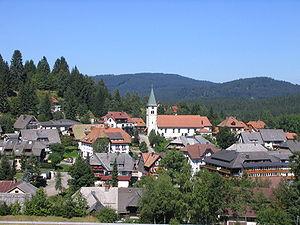
Feldberg (Schwarzwald) est une commune de Bade-Wurtemberg, située dans l'arrondissement de Brisgau-Haute-Forêt-Noire, dans le district de Fribourg-en-Brisgau, également station de sports d'hiver.